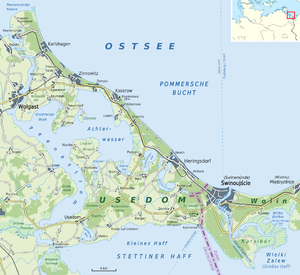
Amt Usedom-Süd / Kommuner i amtet
links
Amt Usedom-Süd ligger i den nordøstlige del af Landkreis Vorpommern-Greifswald i den tyske delstat Mecklenburg-Vorpommern. Amtet bestod fra 1992 oprindeligt af de fire kommuner Morgenitz, Rankwitz, Stolpe og byen Usedom. 15. januar 1996 ændrede kommunen Stolpe navn til Stolpe auf Usedom. Morgenitz blev 1. januar 2005 indlemmet i Mellenthin. Samme dag blev Amt Usedom-Süd udvidet med kommunerne fra de nedlagte amter Ahlbeck bis Stettiner Haff, Am Schmollensee og Insel Usedom-Mitte. I det nye Amt Usedom-Süd var de 15 kommuner Benz, Dargen, Garz, Kamminke, Korswandt, Koserow, Loddin, Mellenthin, Pudagla, Rankwitz, Stolpe auf Usedom, Ückeritz, Zempin, Zirchow samt byen Usedom,